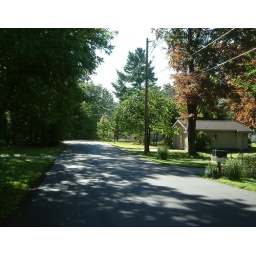
No more road &amp;quot;chunks&amp;quot; thrown into the grass by the snow throwers!